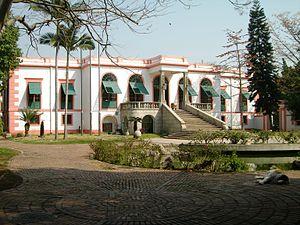
Macao /ma.ka.o/, officiellement Région administrative spéciale de Macao de la république populaire de Chine, est une région administrative spéciale de la république populaire de Chine depuis le 20 décembre 1999. Auparavant, Macao a été colonisé et administré par le Portugal durant plus de 400 ans et est considéré comme le dernier comptoir ainsi que la dernière colonie européenne en Chine et en Asie.